1961 World Series

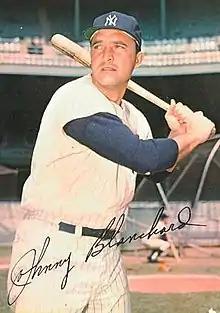
Johnny Blanchard

Future Hall-of-Famers Yogi Berra and Mickey Mantle sat out Game 5, Berra with a stiff shoulder, Mantle still suffering from a hip abscess. But substitutes Héctor López and Johnny Blanchard more than made up for the absence of the two stars. Lopez drove in five runs with a triple, a home run and a sacrifice bunt, and Blanchard had three hits, including a double and a homer.